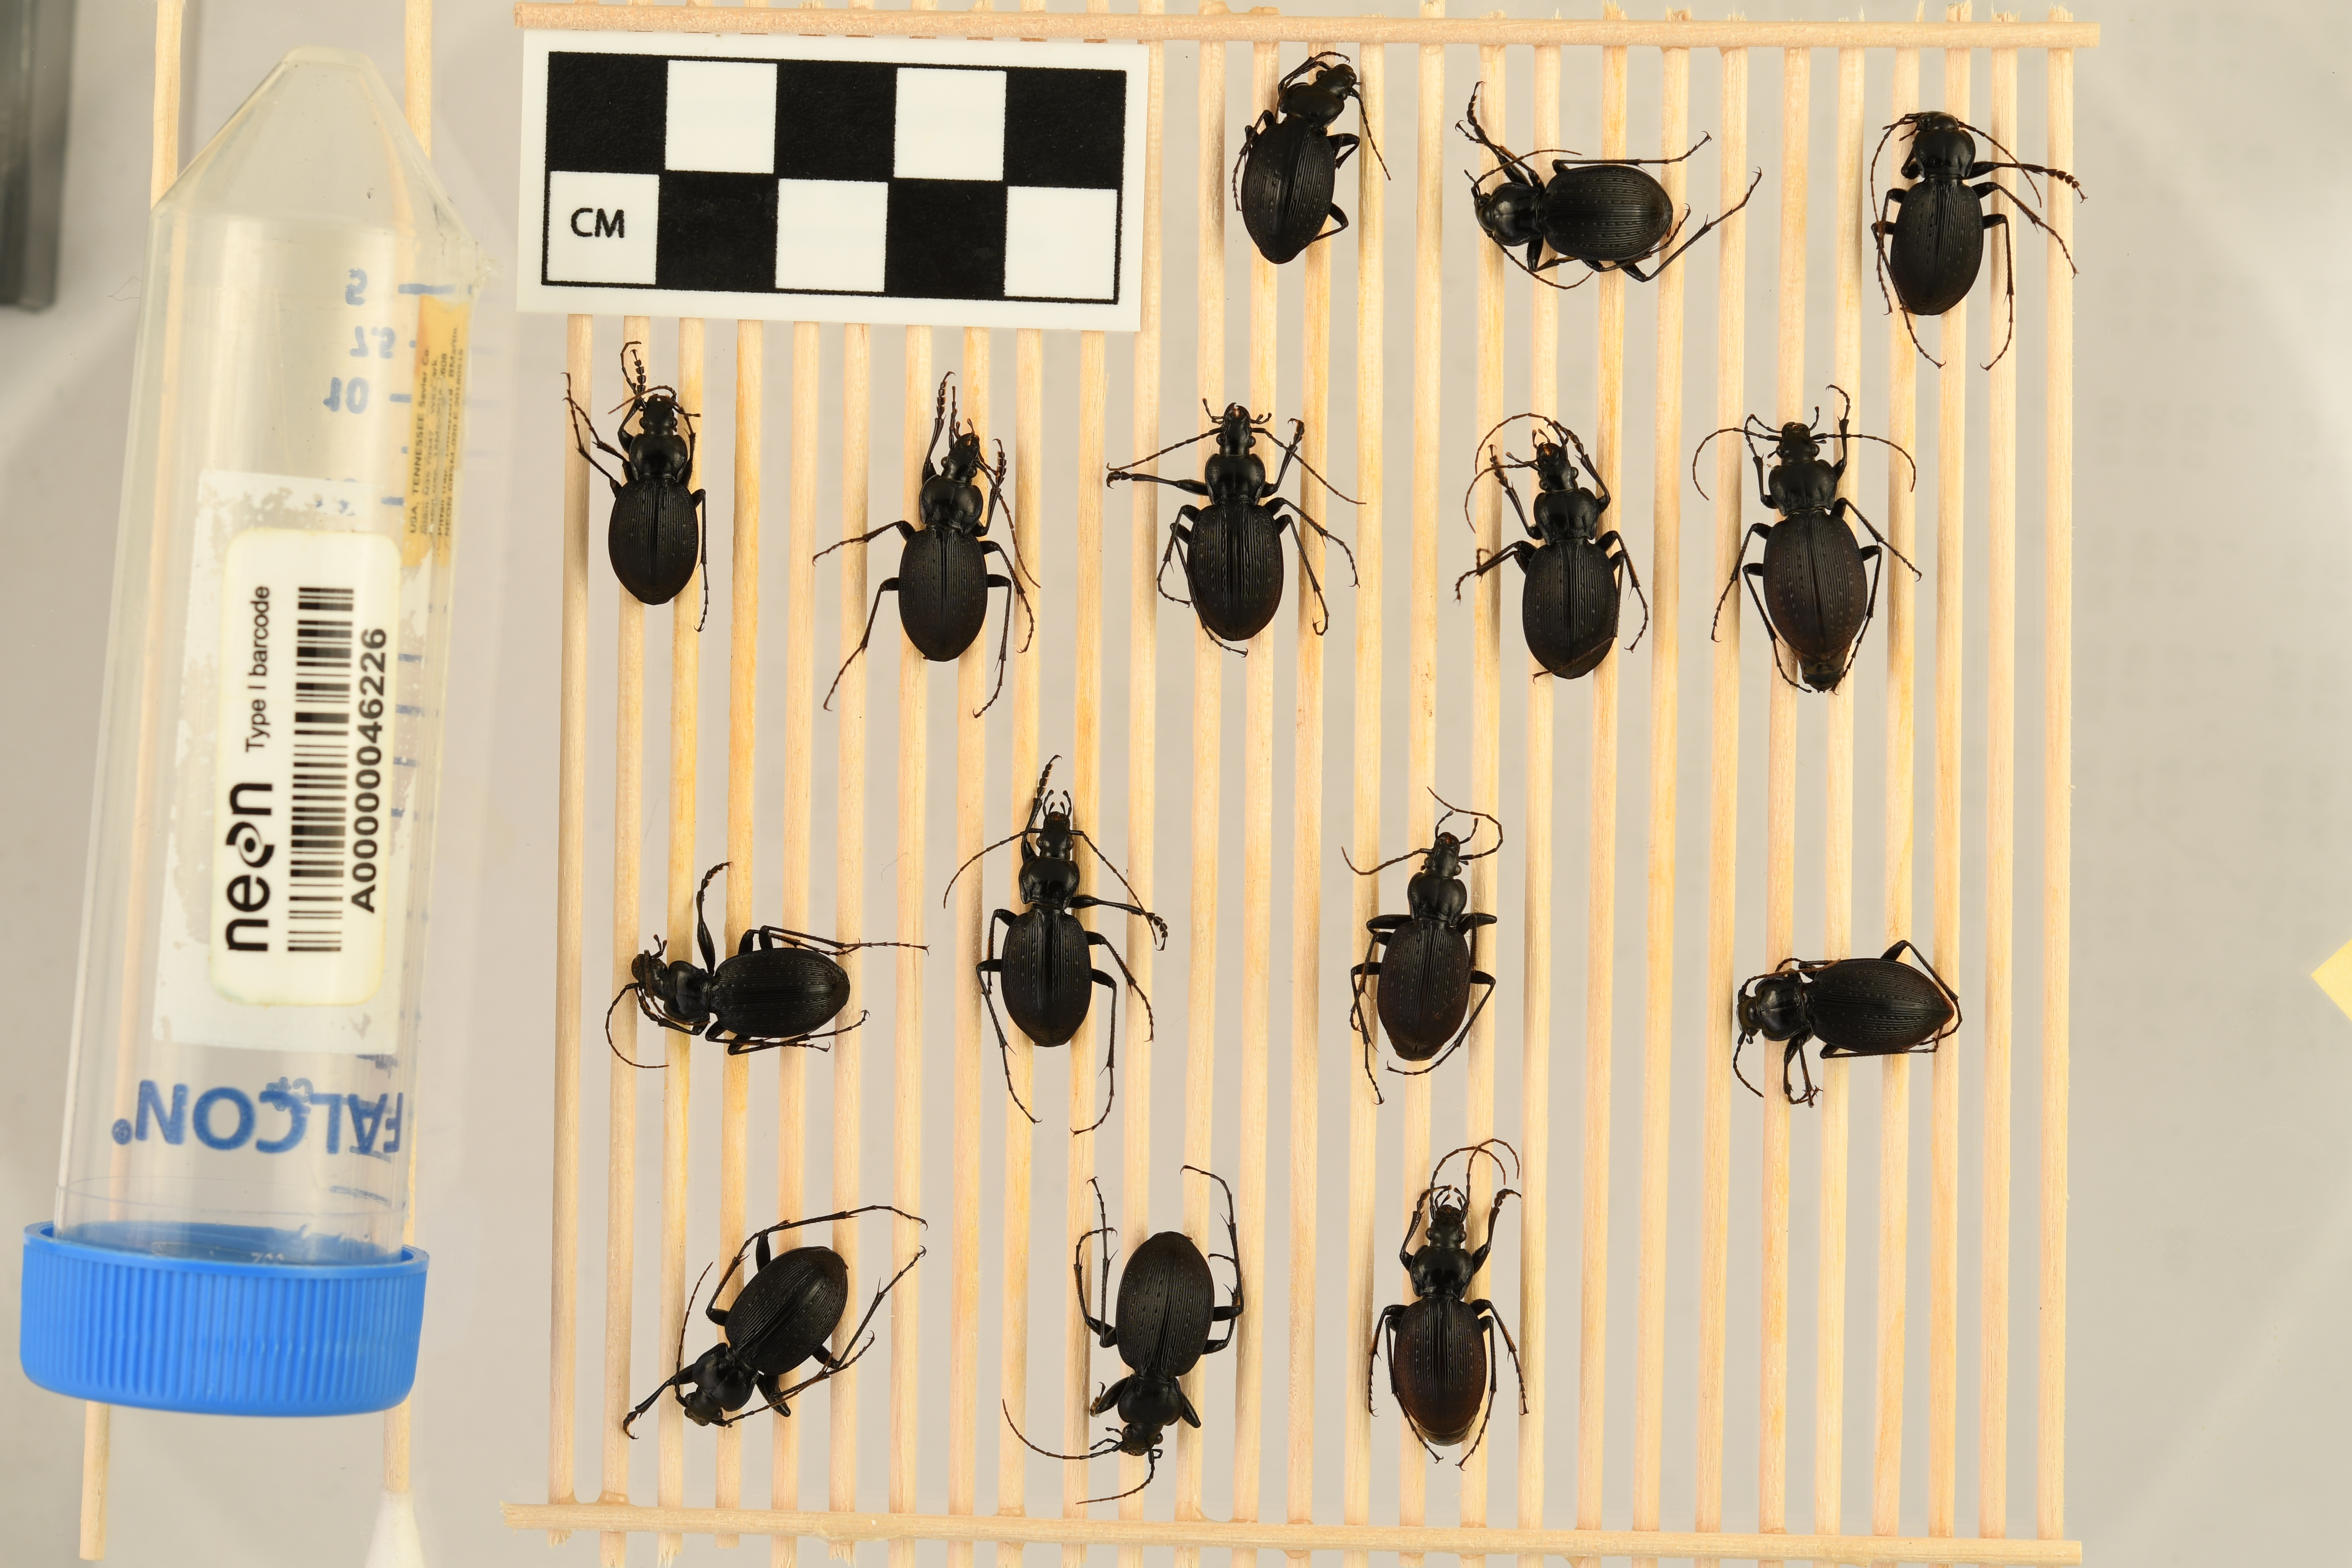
Carabus goryi — Great Smoky Mountains National Park NEON, plot GRSM_020. Beetle 1, ElytraLength: 1.247 cm (lying flat: Yes)

Carabus goryi — Great Smoky Mountains National Park NEON, plot GRSM_020. Beetle 1, ElytraWidth: 0.5562 cm (lying flat: Yes)

Carabus goryi — Great Smoky Mountains National Park NEON, plot GRSM_020. Beetle 2, ElytraLength: 1.141 cm (lying flat: Yes)

Carabus goryi — Great Smoky Mountains National Park NEON, plot GRSM_020. Beetle 2, ElytraWidth: 0.587 cm (lying flat: Yes)

Carabus goryi — Great Smoky Mountains National Park NEON, plot GRSM_020. Beetle 3, ElytraLength: 1.188 cm (lying flat: No)

Carabus goryi — Great Smoky Mountains National Park NEON, plot GRSM_020. Beetle 3, ElytraWidth: 0.5351 cm (lying flat: No)

Carabus goryi — Great Smoky Mountains National Park NEON, plot GRSM_020. Beetle 4, ElytraLength: 1.097 cm (lying flat: Yes)

Carabus goryi — Great Smoky Mountains National Park NEON, plot GRSM_020. Beetle 4, ElytraWidth: 0.5219 cm (lying flat: Yes)

Carabus goryi — Great Smoky Mountains National Park NEON, plot GRSM_020. Beetle 5, ElytraLength: 1.184 cm (lying flat: Yes)

Carabus goryi — Great Smoky Mountains National Park NEON, plot GRSM_020. Beetle 5, ElytraWidth: 0.565 cm (lying flat: Yes)

Carabus goryi — Great Smoky Mountains National Park NEON, plot GRSM_020. Beetle 6, ElytraLength: 1.217 cm (lying flat: Yes)

Carabus goryi — Great Smoky Mountains National Park NEON, plot GRSM_020. Beetle 6, ElytraWidth: 0.5649 cm (lying flat: Yes)

Carabus goryi — Great Smoky Mountains National Park NEON, plot GRSM_020. Beetle 7, ElytraLength: 1.206 cm (lying flat: Yes)

Carabus goryi — Great Smoky Mountains National Park NEON, plot GRSM_020. Beetle 7, ElytraWidth: 0.5649 cm (lying flat: Yes)

Carabus goryi — Great Smoky Mountains National Park NEON, plot GRSM_020. Beetle 8, ElytraLength: 1.315 cm (lying flat: Yes)

Carabus goryi — Great Smoky Mountains National Park NEON, plot GRSM_020. Beetle 8, ElytraWidth: 0.6011 cm (lying flat: Yes)

Carabus goryi — Great Smoky Mountains National Park NEON, plot GRSM_020. Beetle 9, ElytraLength: 1.197 cm (lying flat: Yes)

Carabus goryi — Great Smoky Mountains National Park NEON, plot GRSM_020. Beetle 9, ElytraWidth: 0.5328 cm (lying flat: Yes)

Carabus goryi — Great Smoky Mountains National Park NEON, plot GRSM_020. Beetle 10, ElytraLength: 1.206 cm (lying flat: Yes)

Carabus goryi — Great Smoky Mountains National Park NEON, plot GRSM_020. Beetle 10, ElytraWidth: 0.5323 cm (lying flat: Yes)

Carabus goryi — Great Smoky Mountains National Park NEON, plot GRSM_020. Beetle 11, ElytraLength: 1.183 cm (lying flat: Yes)

Carabus goryi — Great Smoky Mountains National Park NEON, plot GRSM_020. Beetle 11, ElytraWidth: 0.5716 cm (lying flat: Yes)

Carabus goryi — Great Smoky Mountains National Park NEON, plot GRSM_020. Beetle 12, ElytraLength: 1.221 cm (lying flat: Yes)

Carabus goryi — Great Smoky Mountains National Park NEON, plot GRSM_020. Beetle 12, ElytraWidth: 0.5883 cm (lying flat: Yes)

Carabus goryi — Great Smoky Mountains National Park NEON, plot GRSM_020. Beetle 13, ElytraLength: 1.237 cm (lying flat: Yes)

Carabus goryi — Great Smoky Mountains National Park NEON, plot GRSM_020. Beetle 13, ElytraWidth: 0.6145 cm (lying flat: Yes)

Carabus goryi — Great Smoky Mountains National Park NEON, plot GRSM_020. Beetle 14, ElytraLength: 1.261 cm (lying flat: Yes)

Carabus goryi — Great Smoky Mountains National Park NEON, plot GRSM_020. Beetle 14, ElytraWidth: 0.584 cm (lying flat: Yes)

Carabus goryi — Great Smoky Mountains National Park NEON, plot GRSM_020. Beetle 15, ElytraLength: 1.217 cm (lying flat: Yes)

Carabus goryi — Great Smoky Mountains National Park NEON, plot GRSM_020. Beetle 15, ElytraWidth: 0.5215 cm (lying flat: Yes)

Carabus goryi — Great Smoky Mountains National Park NEON, plot GRSM_020. Beetle 1, ElytraLength: 1.107 cm (lying flat: Yes)

Carabus goryi — Great Smoky Mountains National Park NEON, plot GRSM_020. Beetle 1, ElytraWidth: 0.5344 cm (lying flat: Yes)

Carabus goryi — Great Smoky Mountains National Park NEON, plot GRSM_020. Beetle 2, ElytraLength: 1.04 cm (lying flat: Yes)

Carabus goryi — Great Smoky Mountains National Park NEON, plot GRSM_020. Beetle 2, ElytraWidth: 0.5653 cm (lying flat: Yes)

Carabus goryi — Great Smoky Mountains National Park NEON, plot GRSM_020. Beetle 3, ElytraLength: 1.096 cm (lying flat: Yes)

Carabus goryi — Great Smoky Mountains National Park NEON, plot GRSM_020. Beetle 3, ElytraWidth: 0.5373 cm (lying flat: Yes)

Carabus goryi — Great Smoky Mountains National Park NEON, plot GRSM_020. Beetle 4, ElytraLength: 1.01 cm (lying flat: Yes)

Carabus goryi — Great Smoky Mountains National Park NEON, plot GRSM_020. Beetle 4, ElytraWidth: 0.5249 cm (lying flat: Yes)

Carabus goryi — Great Smoky Mountains National Park NEON, plot GRSM_020. Beetle 5, ElytraLength: 1.08 cm (lying flat: Yes)

Carabus goryi — Great Smoky Mountains National Park NEON, plot GRSM_020. Beetle 5, ElytraWidth: 0.5249 cm (lying flat: Yes)

Carabus goryi — Great Smoky Mountains National Park NEON, plot GRSM_020. Beetle 6, ElytraLength: 1.131 cm (lying flat: Yes)

Carabus goryi — Great Smoky Mountains National Park NEON, plot GRSM_020. Beetle 6, ElytraWidth: 0.5552 cm (lying flat: Yes)

Carabus goryi — Great Smoky Mountains National Park NEON, plot GRSM_020. Beetle 7, ElytraLength: 1.13 cm (lying flat: Yes)

Carabus goryi — Great Smoky Mountains National Park NEON, plot GRSM_020. Beetle 7, ElytraWidth: 0.545 cm (lying flat: Yes)

Carabus goryi — Great Smoky Mountains National Park NEON, plot GRSM_020. Beetle 8, ElytraLength: 1.181 cm (lying flat: Yes)

Carabus goryi — Great Smoky Mountains National Park NEON, plot GRSM_020. Beetle 8, ElytraWidth: 0.551 cm (lying flat: Yes)

Carabus goryi — Great Smoky Mountains National Park NEON, plot GRSM_020. Beetle 9, ElytraLength: 1.123 cm (lying flat: Yes)

Carabus goryi — Great Smoky Mountains National Park NEON, plot GRSM_020. Beetle 9, ElytraWidth: 0.4955 cm (lying flat: Yes)

Carabus goryi — Great Smoky Mountains National Park NEON, plot GRSM_020. Beetle 10, ElytraLength: 1.09 cm (lying flat: Yes)

Carabus goryi — Great Smoky Mountains National Park NEON, plot GRSM_020. Beetle 10, ElytraWidth: 0.495 cm (lying flat: Yes)

Carabus goryi — Great Smoky Mountains National Park NEON, plot GRSM_020. Beetle 11, ElytraLength: 1.038 cm (lying flat: Yes)

Carabus goryi — Great Smoky Mountains National Park NEON, plot GRSM_020. Beetle 11, ElytraWidth: 0.541 cm (lying flat: Yes)

Carabus goryi — Great Smoky Mountains National Park NEON, plot GRSM_020. Beetle 12, ElytraLength: 1.115 cm (lying flat: Yes)

Carabus goryi — Great Smoky Mountains National Park NEON, plot GRSM_020. Beetle 12, ElytraWidth: 0.5465 cm (lying flat: Yes)

Carabus goryi — Great Smoky Mountains National Park NEON, plot GRSM_020. Beetle 13, ElytraLength: 1.142 cm (lying flat: Yes)

Carabus goryi — Great Smoky Mountains National Park NEON, plot GRSM_020. Beetle 13, ElytraWidth: 0.6152 cm (lying flat: Yes)

Carabus goryi — Great Smoky Mountains National Park NEON, plot GRSM_020. Beetle 14, ElytraLength: 1.163 cm (lying flat: Yes)

Carabus goryi — Great Smoky Mountains National Park NEON, plot GRSM_020. Beetle 14, ElytraWidth: 0.6123 cm (lying flat: Yes)

Carabus goryi — Great Smoky Mountains National Park NEON, plot GRSM_020. Beetle 15, ElytraLength: 1.09 cm (lying flat: Yes)

Carabus goryi — Great Smoky Mountains National Park NEON, plot GRSM_020. Beetle 15, ElytraWidth: 0.5046 cm (lying flat: Yes)

Carabus goryi — Great Smoky Mountains National Park NEON, plot GRSM_020. Beetle 1, ElytraLength: 1.201 cm (lying flat: Yes)

Carabus goryi — Great Smoky Mountains National Park NEON, plot GRSM_020. Beetle 1, ElytraWidth: 0.5156 cm (lying flat: Yes)

Carabus goryi — Great Smoky Mountains National Park NEON, plot GRSM_020. Beetle 2, ElytraLength: 1.095 cm (lying flat: Yes)

Carabus goryi — Great Smoky Mountains National Park NEON, plot GRSM_020. Beetle 2, ElytraWidth: 0.5633 cm (lying flat: Yes)